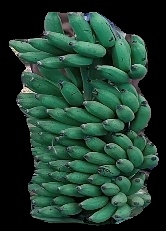
Variety: elakki-bale
Grade: grade1